West Side Park (Jersey City baseball)

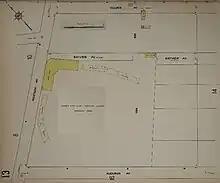
1912 diagram of the ballpark

The second West Side Park ballpark was the home of the Jersey City Skeeters of the Eastern League / International League from 1906 through 1915, and then again from 1918 through 1933.